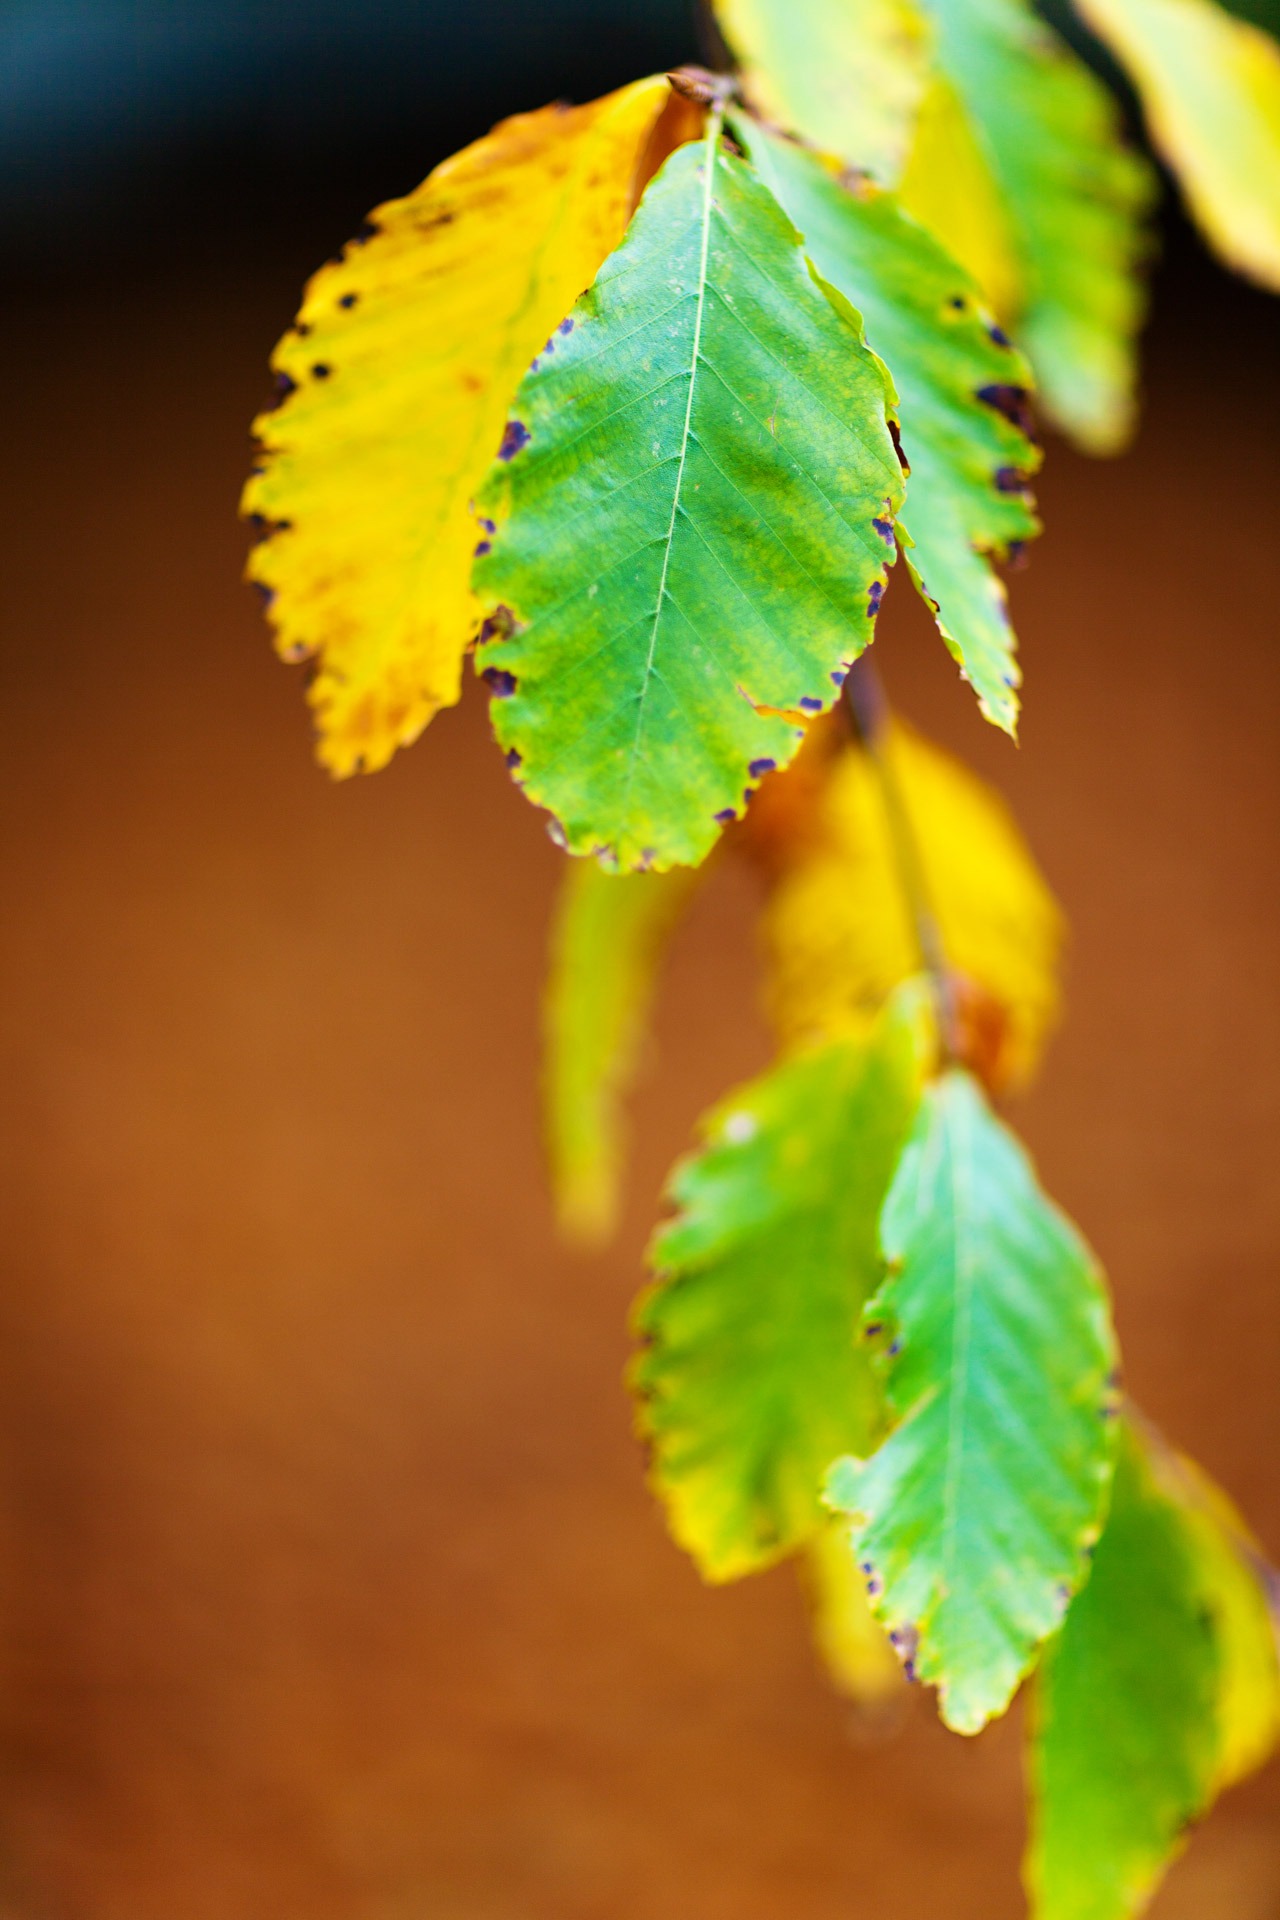
tree, nature, outdoor, branch, plant, sunlight, leaf, fall, flower, petal, foliage, green, color, autumn, brown, colorful, yellow, flora, season, close up, leaves, seasonal, beech, macro photography, flowering plant, plant stem, woody plant, land plant